Michael Campion (musician)

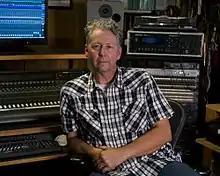

Michael John Campion (born December 4, 1962) is an American producer, entrepreneur, musician and songwriter. He is known for resurrecting the guitar company Danelectro.